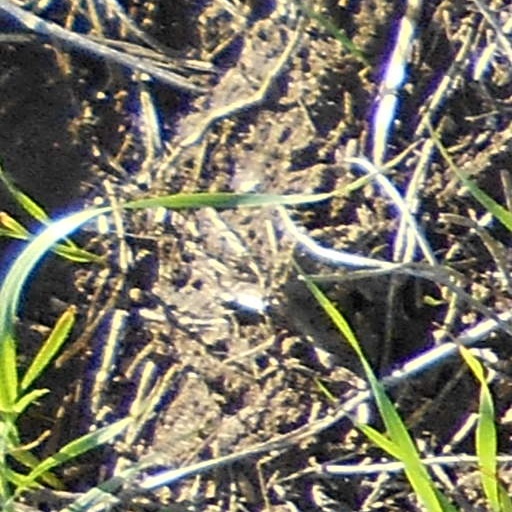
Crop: wheat